Death and funeral of Prince Philip, Duke of Edinburgh

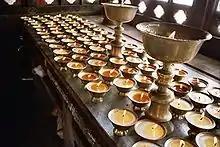
In Tibetan Buddhism, lighting butterlamps for the deceased symbolises the hope that he is free of suffering and his soul will reach enlightenment.

In Cyprus, where Philip spent a decade as a Royal Navy officer, churches were encouraged to hold a commemorative service before the funeral. A Sung Eucharist was conducted on 14 April at St Paul's Anglican Cathedral, Nicosia, in thanksgiving for the Duke's life. It was attended by Archbishop Michael Lewis and British High Commissioner to Cyprus Stephen Lillie.